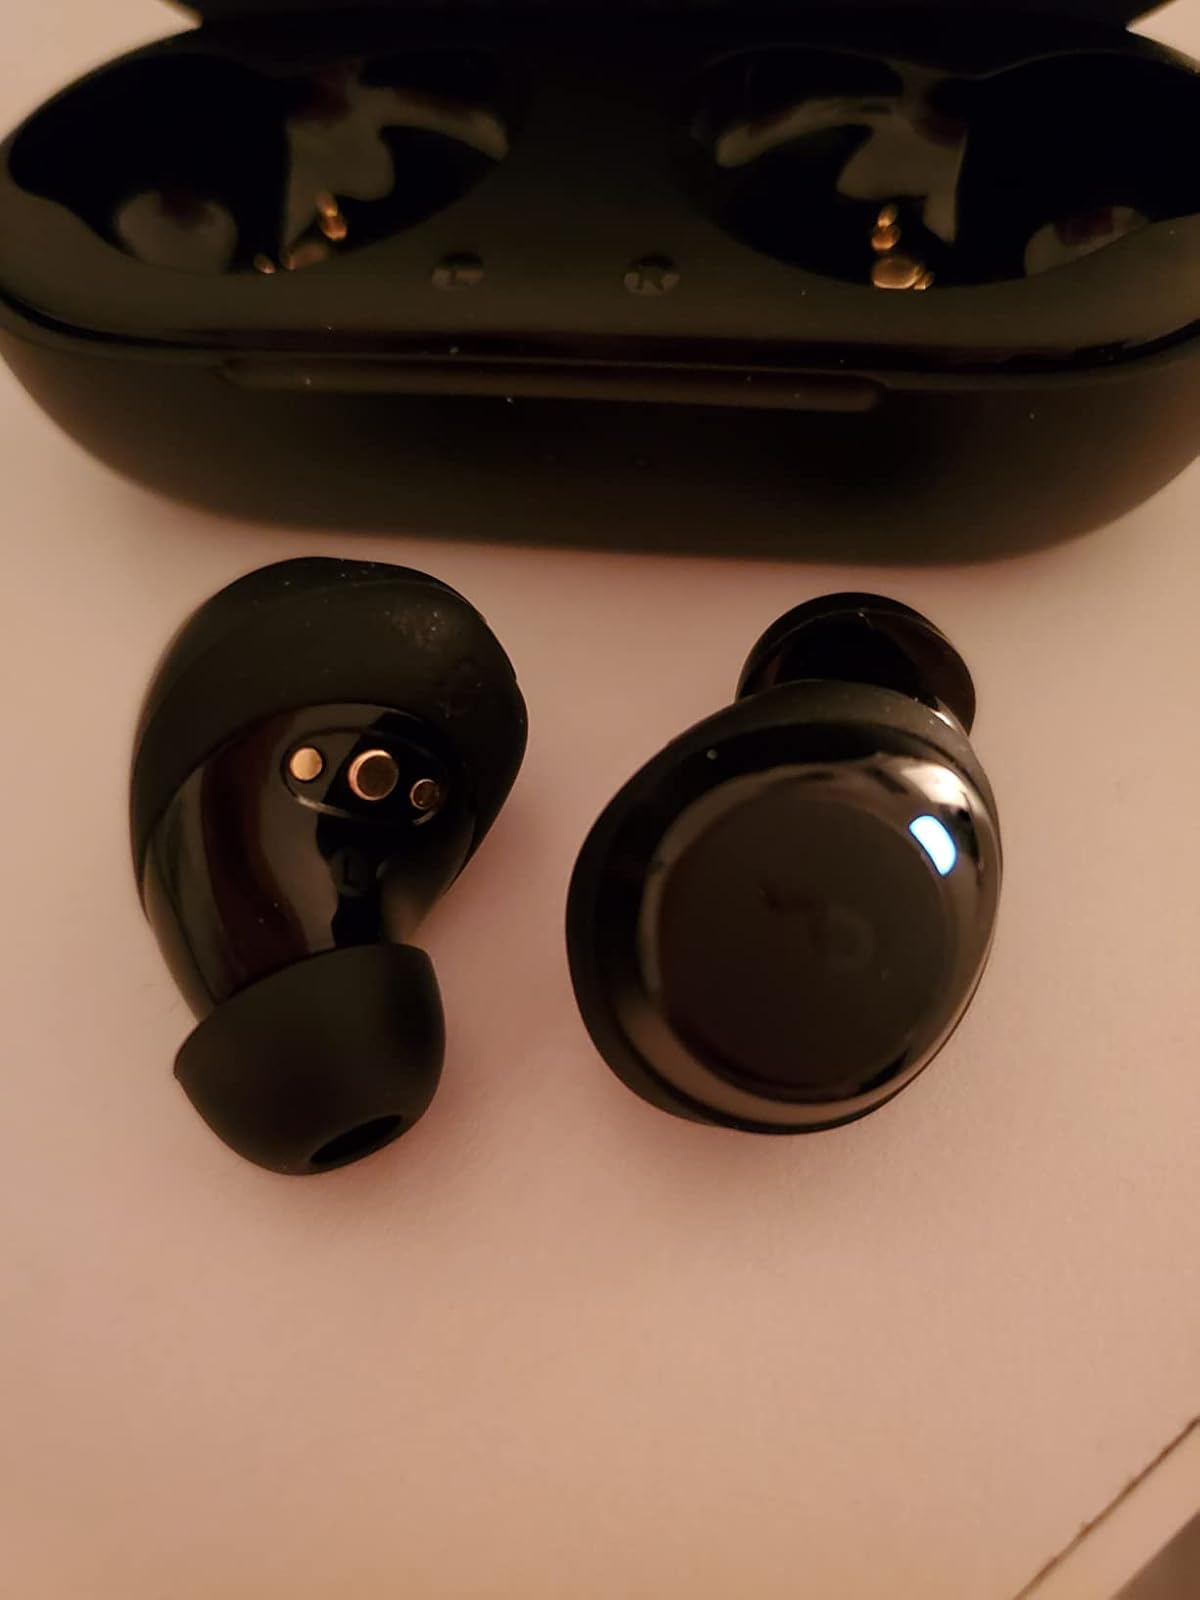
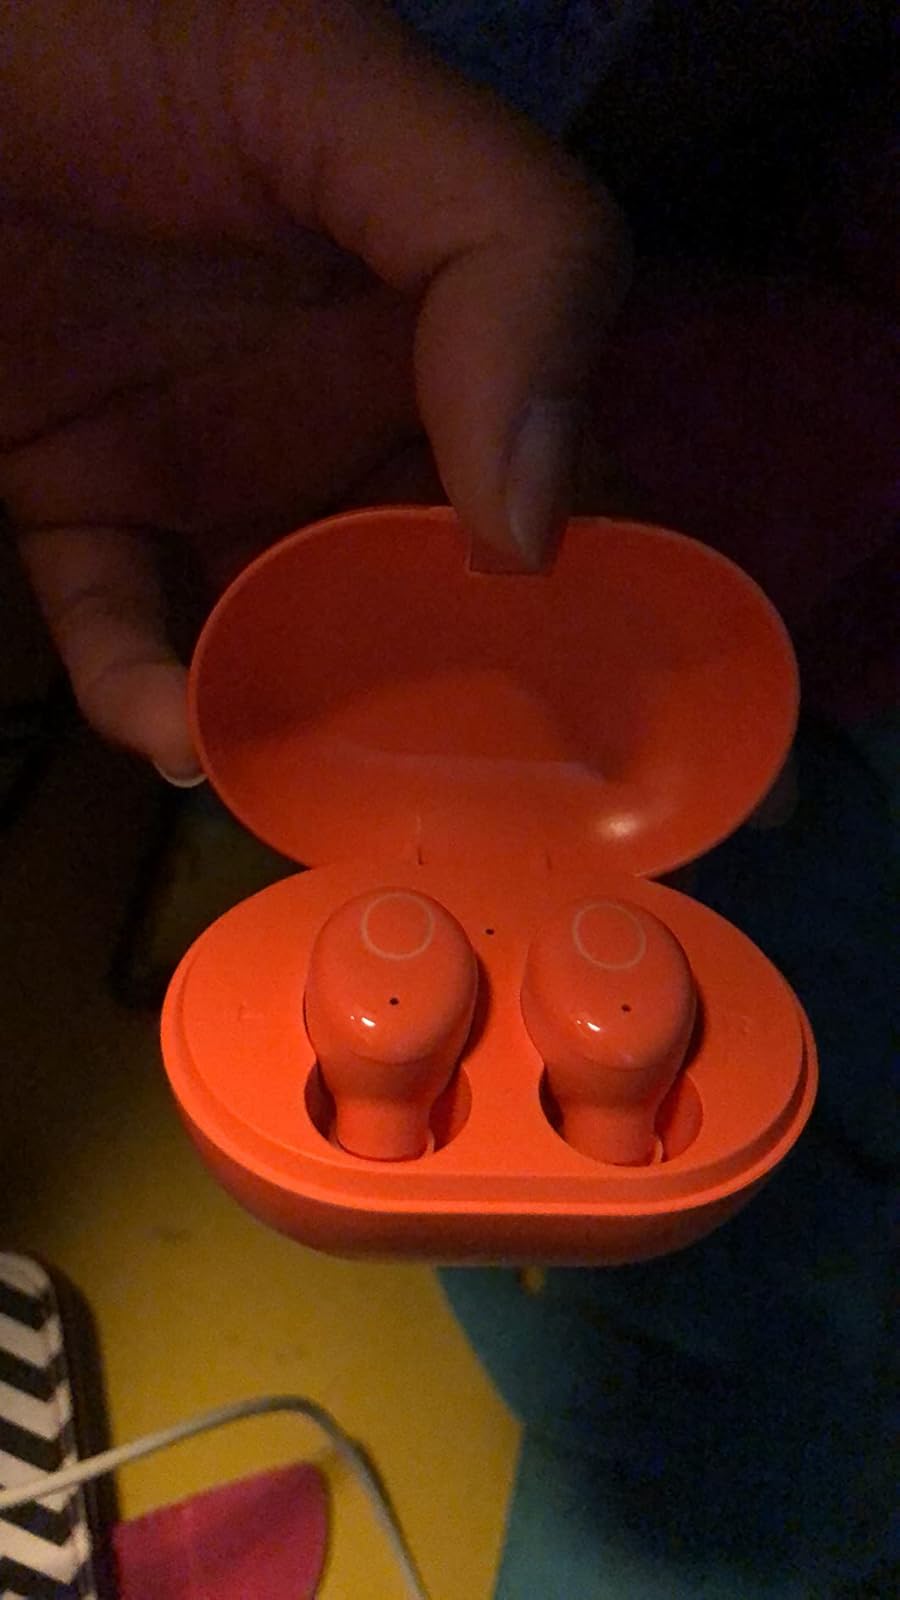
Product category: earbuds
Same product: no